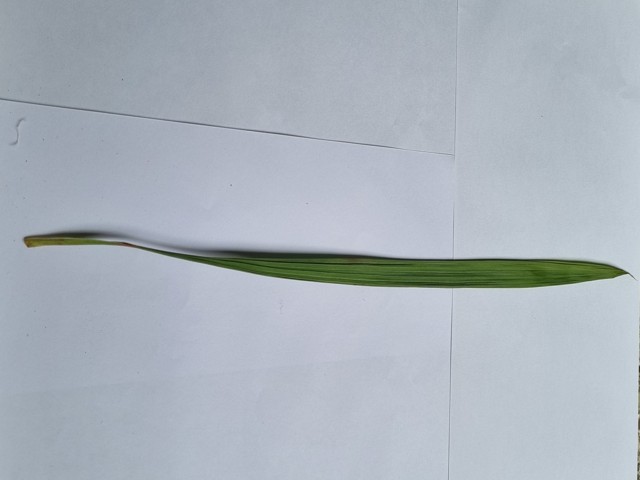
Plant: betal